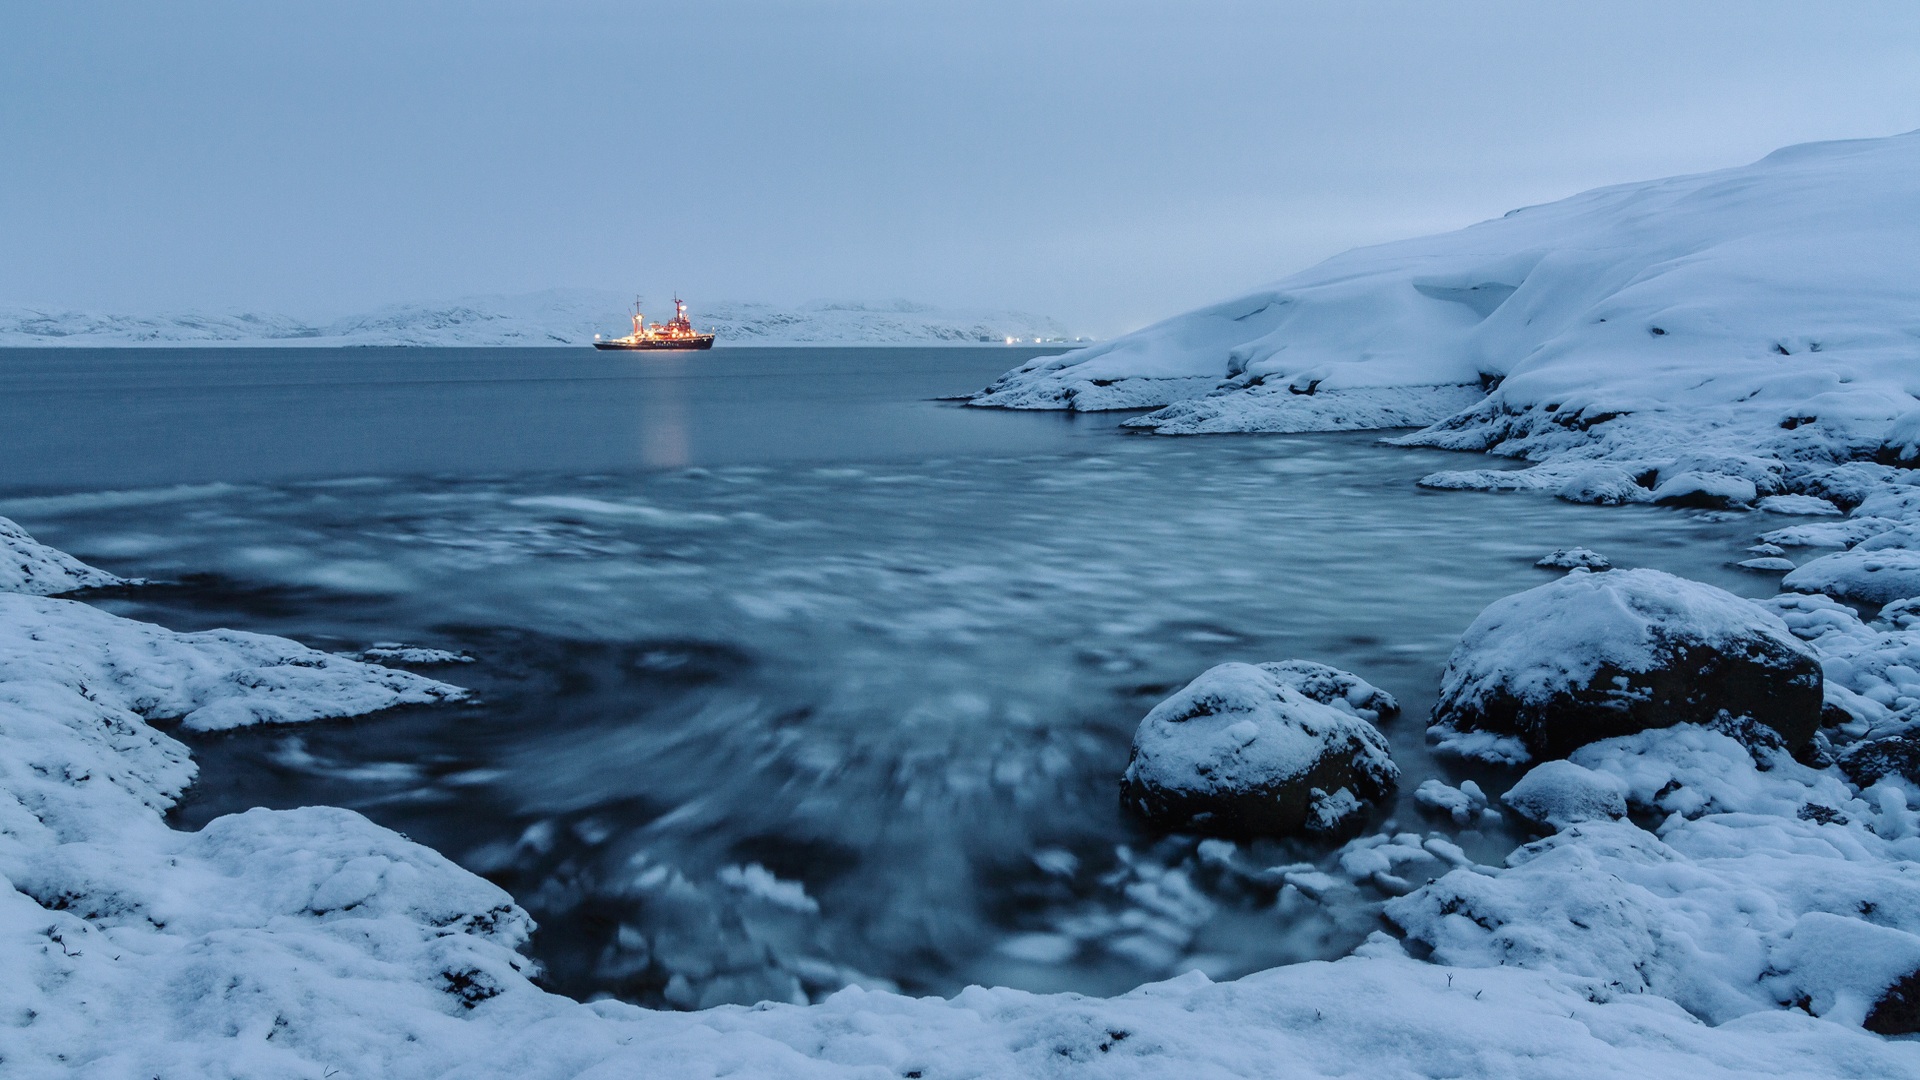
sea, ocean, snow, winter, wave, ice, weather, arctic, season, iceberg, freezing, arctic ocean, glacial landform, geological phenomenon, wind wave